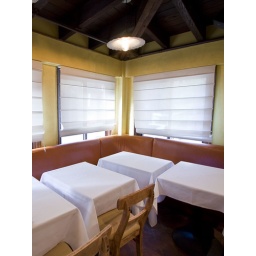
Your corner booth table in the wine room overlooking 22nd street